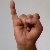
The image shows a hand gesture representing the letter 'I' in Indian Sign Language.